Heineken brands

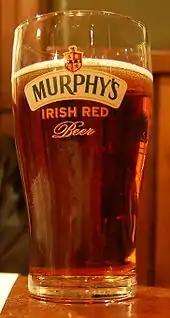
A glass of Murphy's Irish Red

Murphy's brewery was founded in Cork, Ireland in 1856. It was known as Lady's Well Brewery until it was purchased by Heineken in 1983, when the name changed to Murphy Heineken Brewery Ireland Ltd.